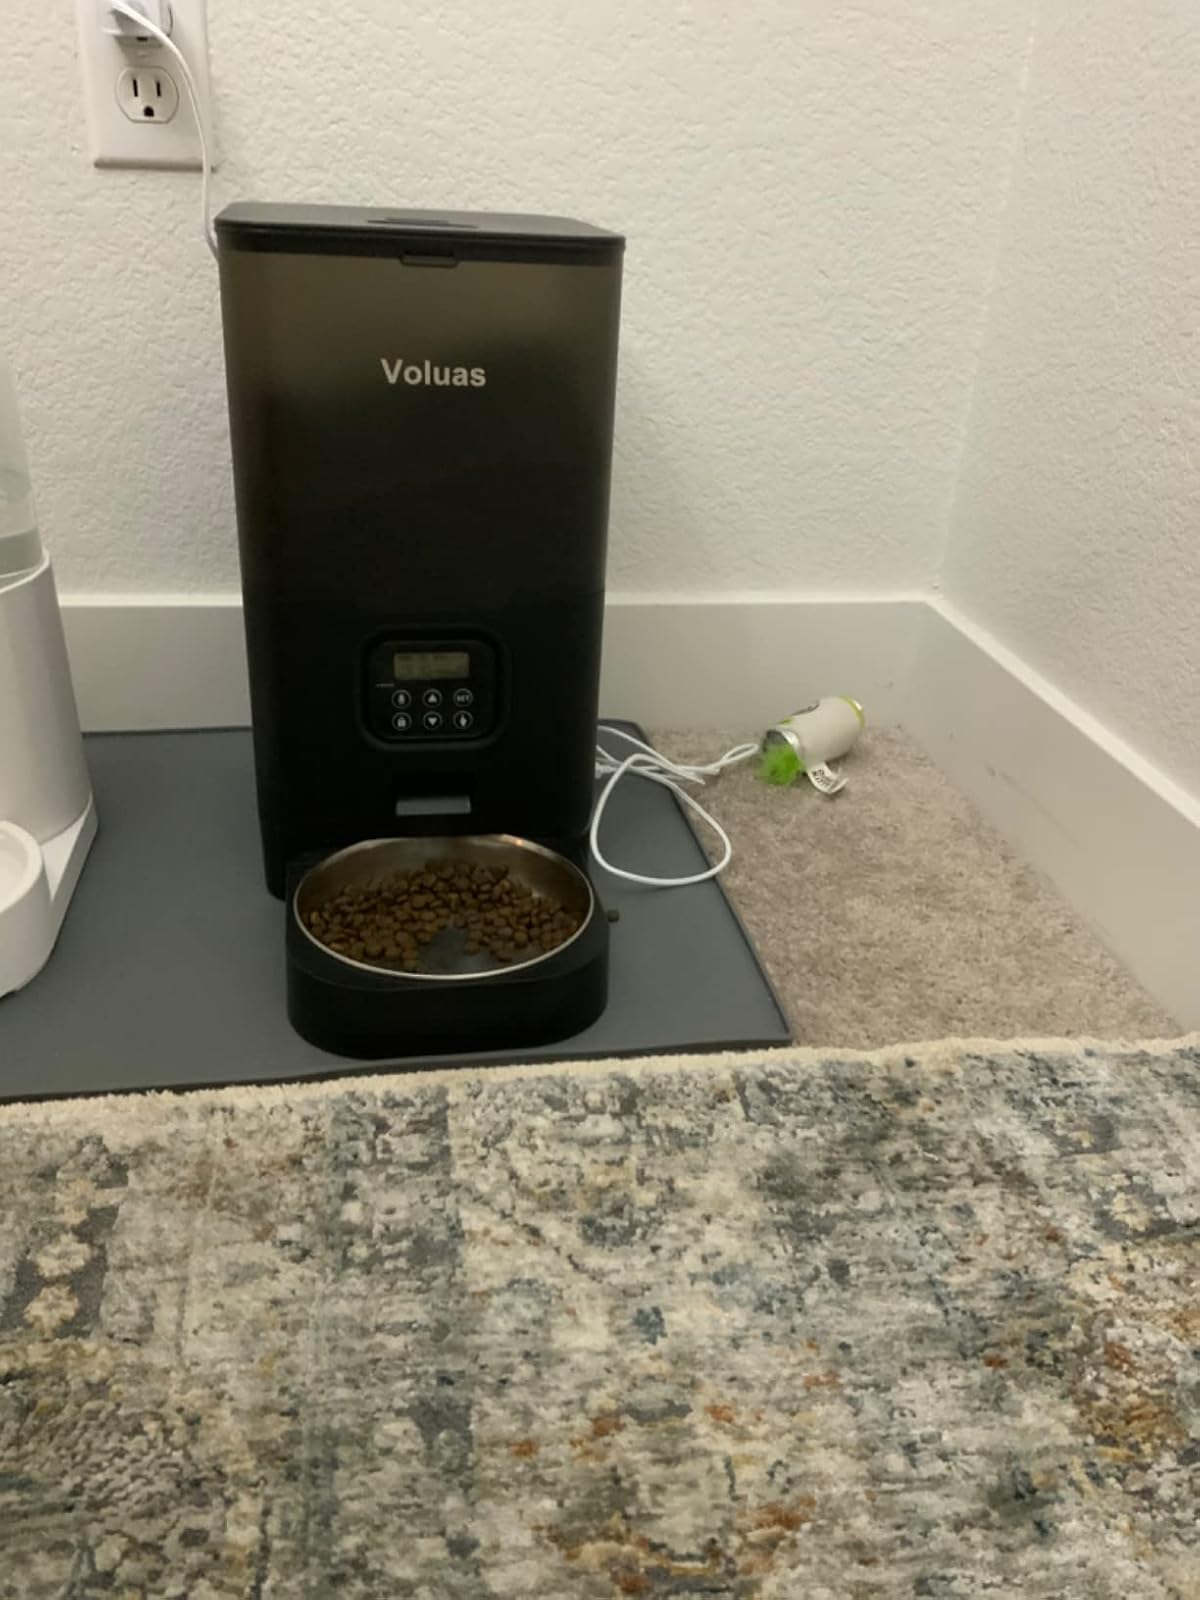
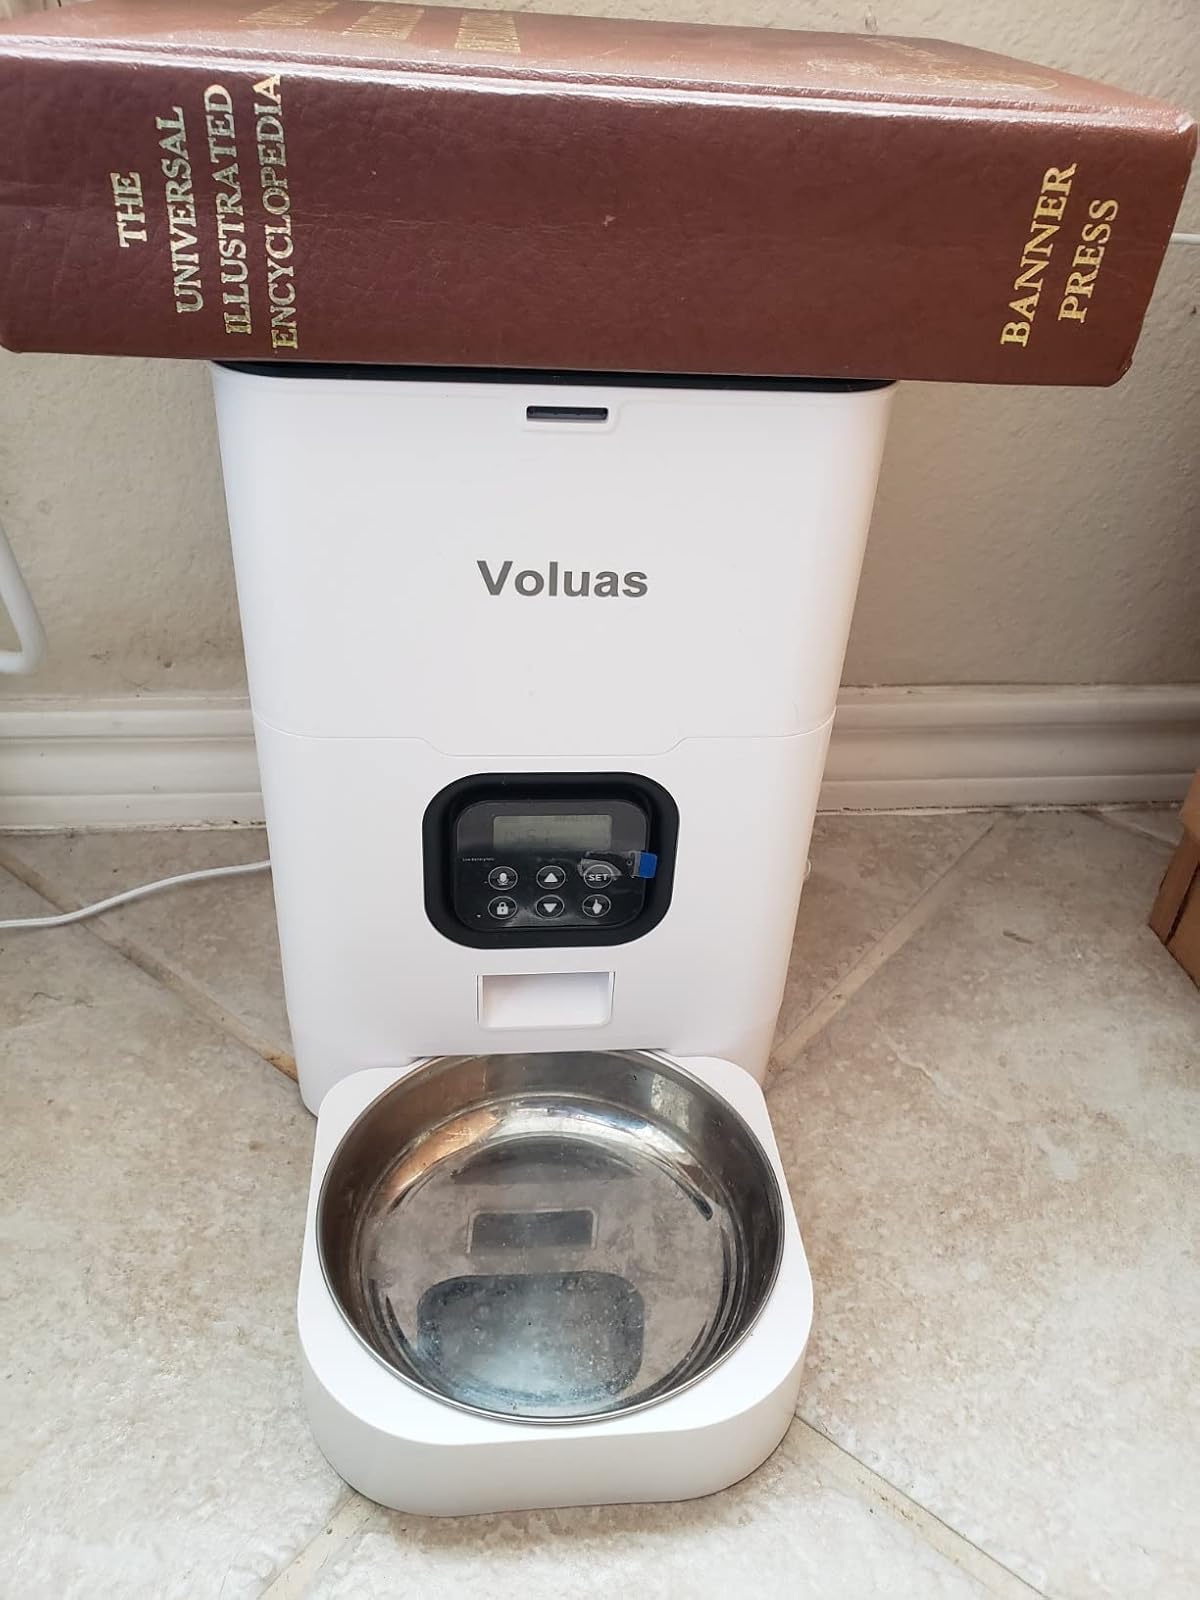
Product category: items_feeder
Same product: no